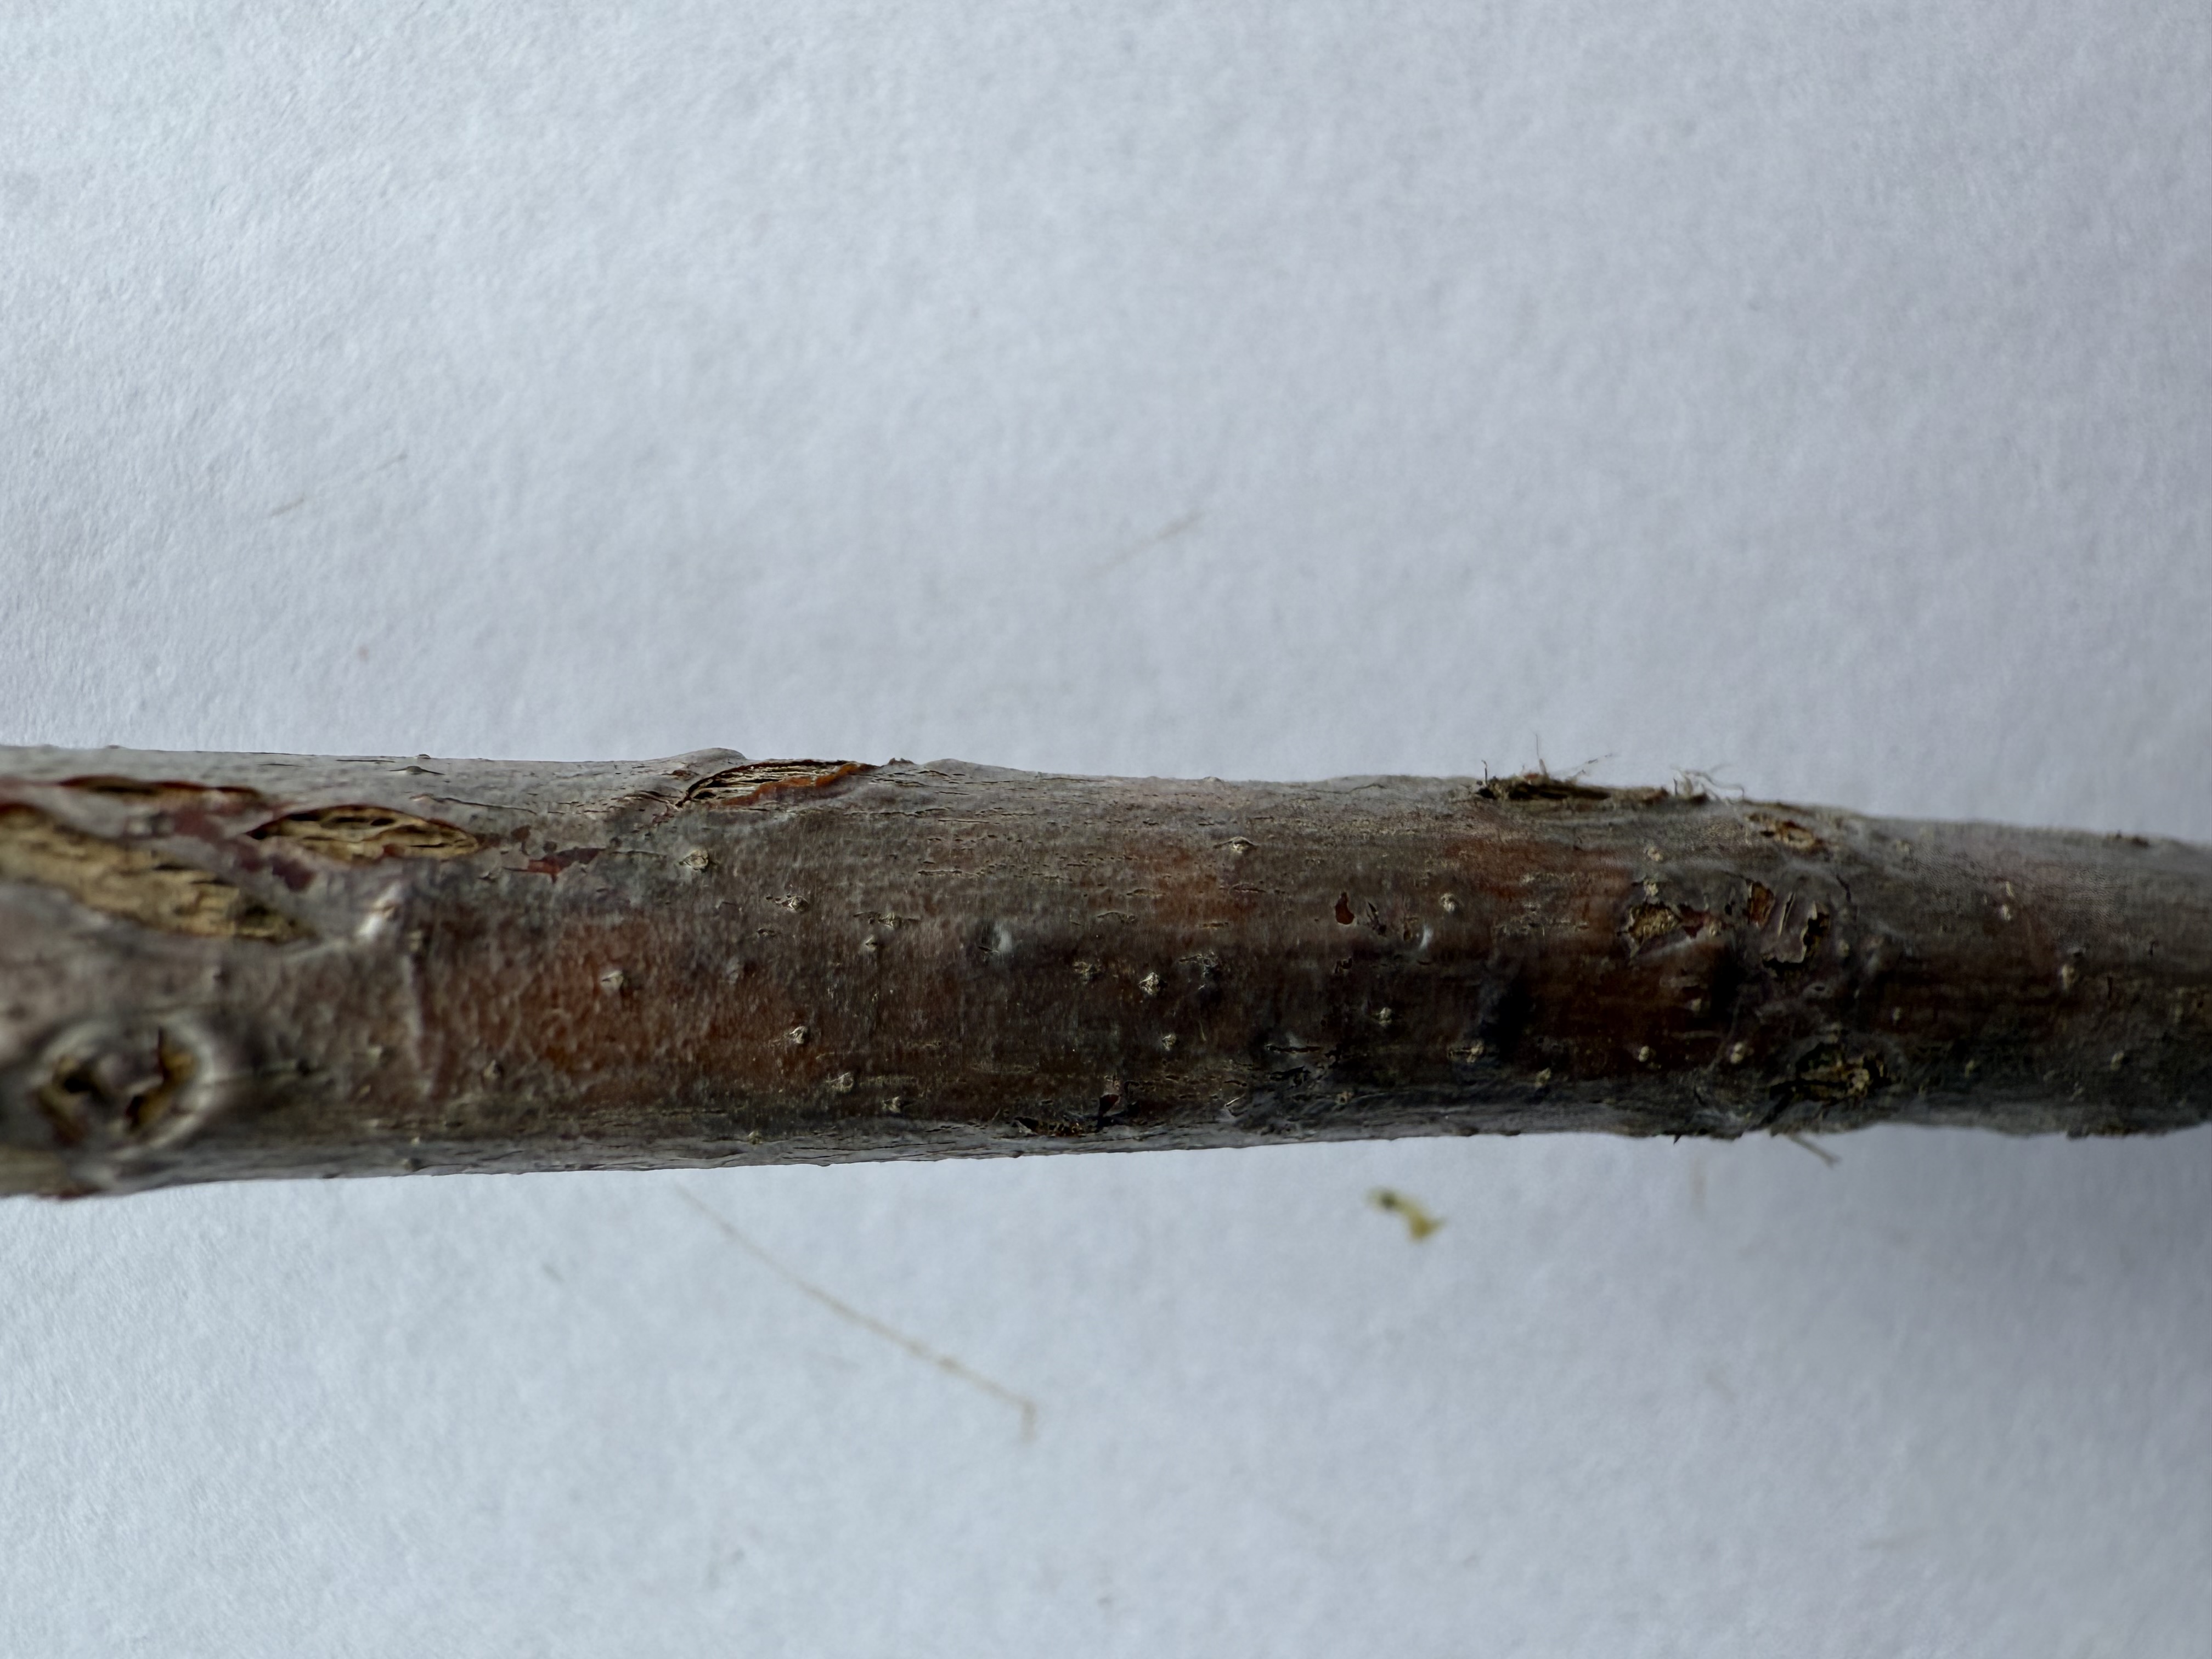
Variety: Jujube